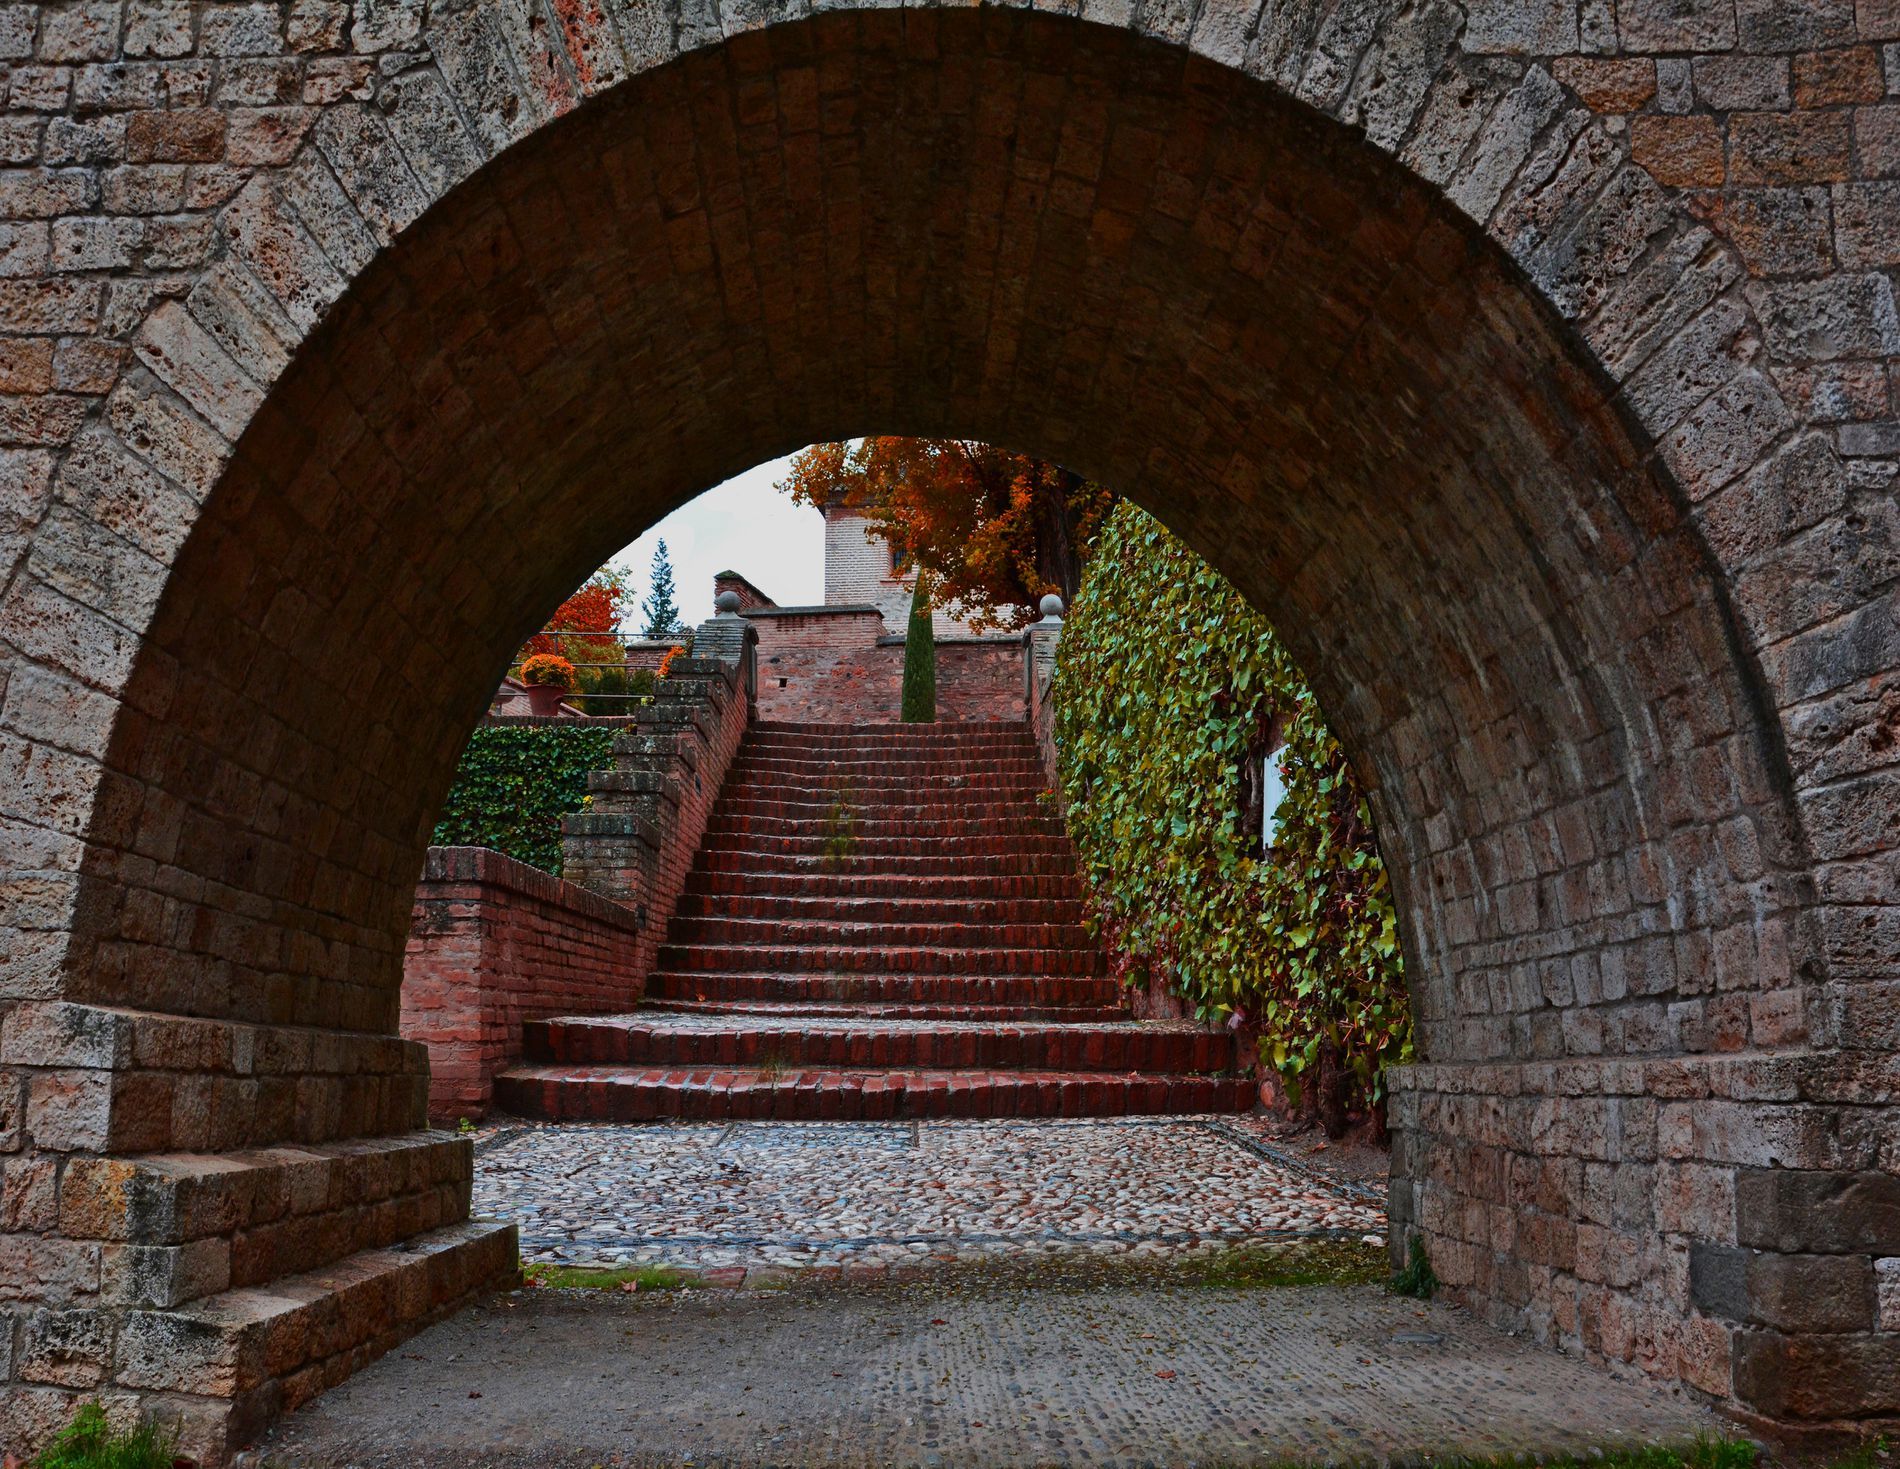
A historic Arch .
A stone archway leading to a set of brick stairs. The stairs go up to a higher level where there are Budling , plants, and some trees. On one side of the stairs, there’s a wall covered with green leaves . The sky is visible in the background , above the stairs and between the trees. The ground area before the stairs is made of stones .
The lighting appears to be natural daylight, possibly in the late afternoon . The light is soft . The inside of the arch is darker, while the outside is brighter, creating a nice contrast. The palette feels natural, rustic and magical .The photo angle is low eye level , making the stairs appear bigger , The image has a classic , historical photography style. The mood is calm, quiet, and peaceful .
Labels: Path, Brick, Arch, Architecture, Road, Building, House, Housing, Staircase, Walkway, Cobblestone, Wall, Handrail, Crypt, Outdoors, Garden, Nature, Flagstone, Corridor, Indoors, Arbour, Trees, stairs, Ground, Sky, plants
Camera: NIKON CORPORATION NIKON D5200
Lens: 18.0-105.0 mm f/3.5-5.6, AF-S DX VR Zoom-Nikkor 18-105mm f/3.5-5.6G ED
Aperture: F8
Exposure: 1/90 sec
ISO: 1000
Focal length: 18.0 mm